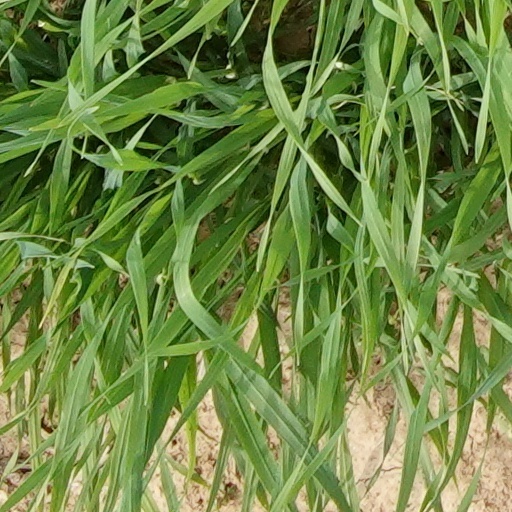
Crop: wheat